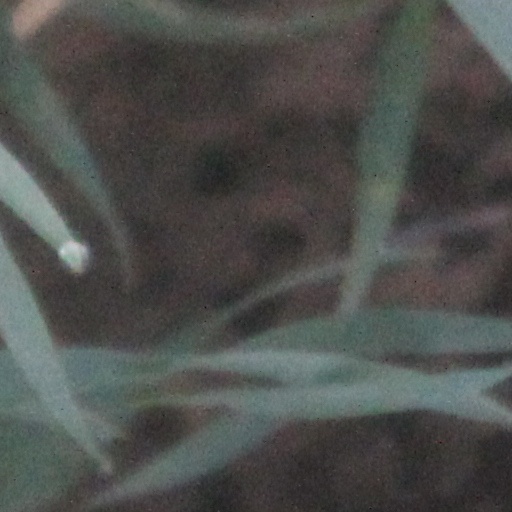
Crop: wheat